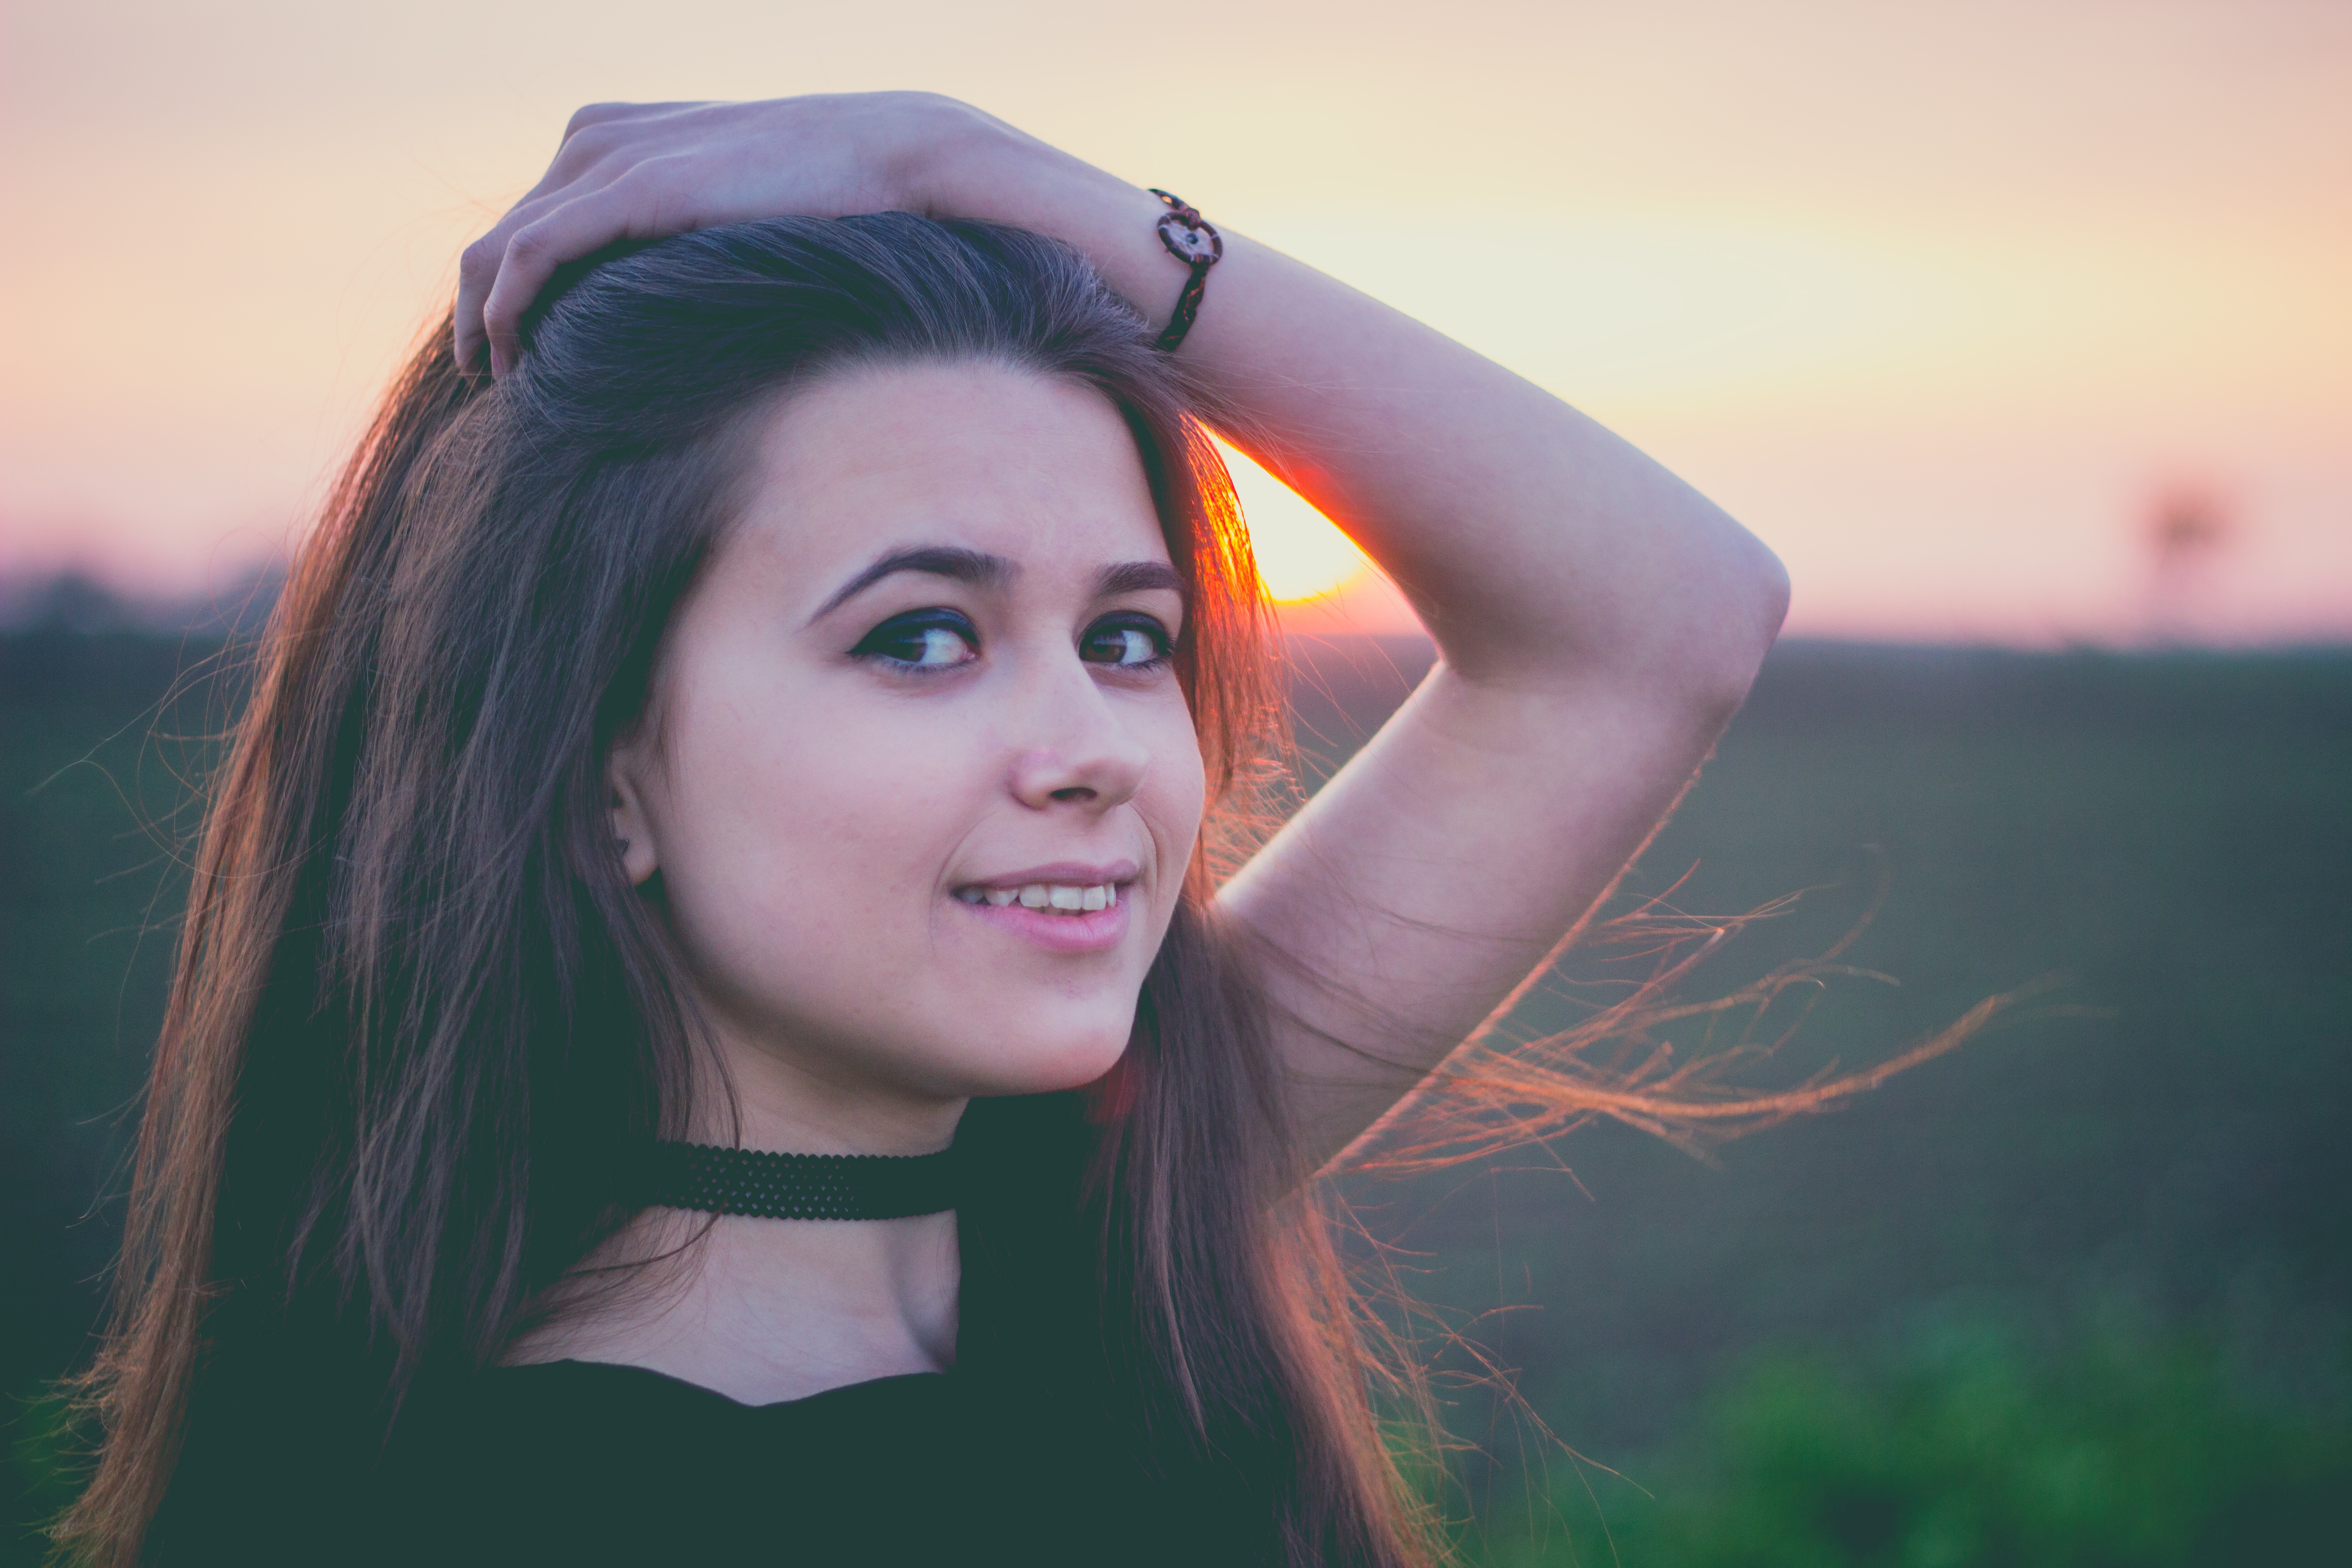
person, light, girl, sun, woman, hair, sunset, photography, portrait, model, red, color, brown, fashion, blue, yellow, lady, facial expression, hairstyle, smile, long hair, human body, black hair, face, eye, head, rip, photograph, skin, beauty, nice, organ, story, seductive, emotion, about, photo shoot, brown eyes, brown hair, portrait photography, art model